George Mackenzie Brown

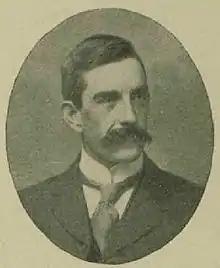
George Mackenzie Brown

George Mackenzie Brown (1869 – 14 July 1946) was a Canadian-born Scottish publisher who also followed a political career. As a publisher, he produced Arthur Conan Doyle's books; as a politician, he beat him to win election to the House of Commons.